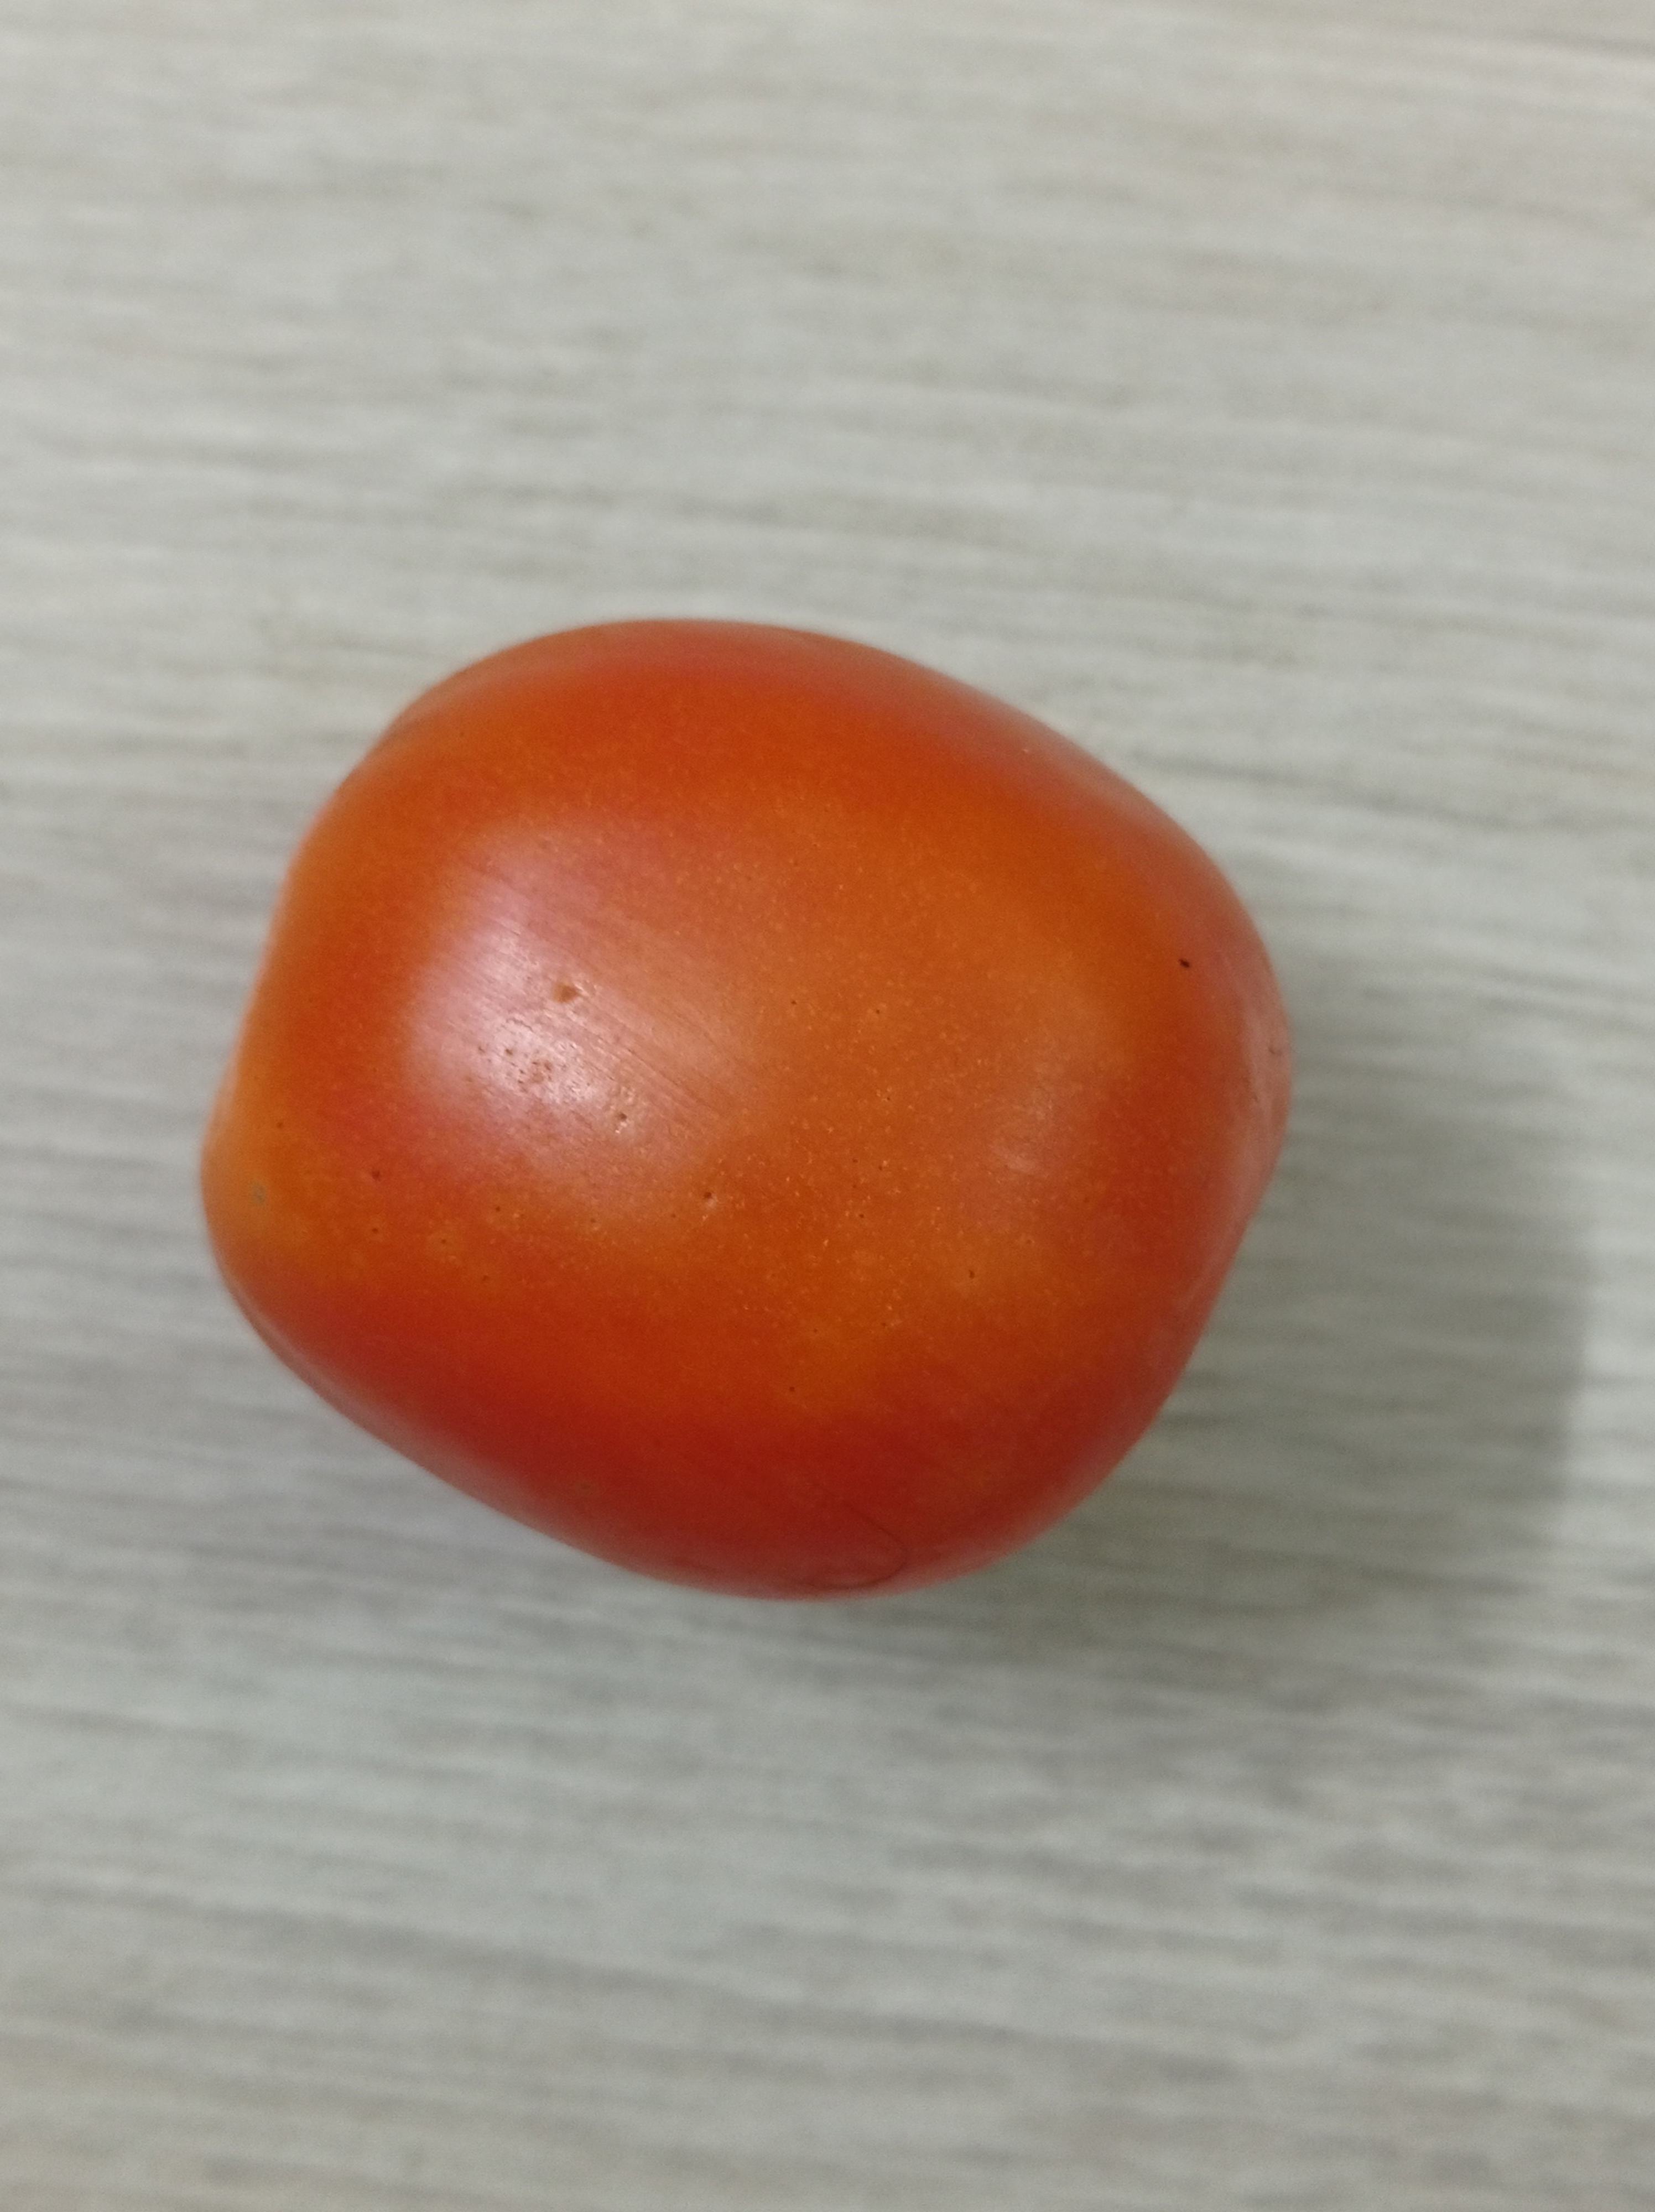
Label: Fresh